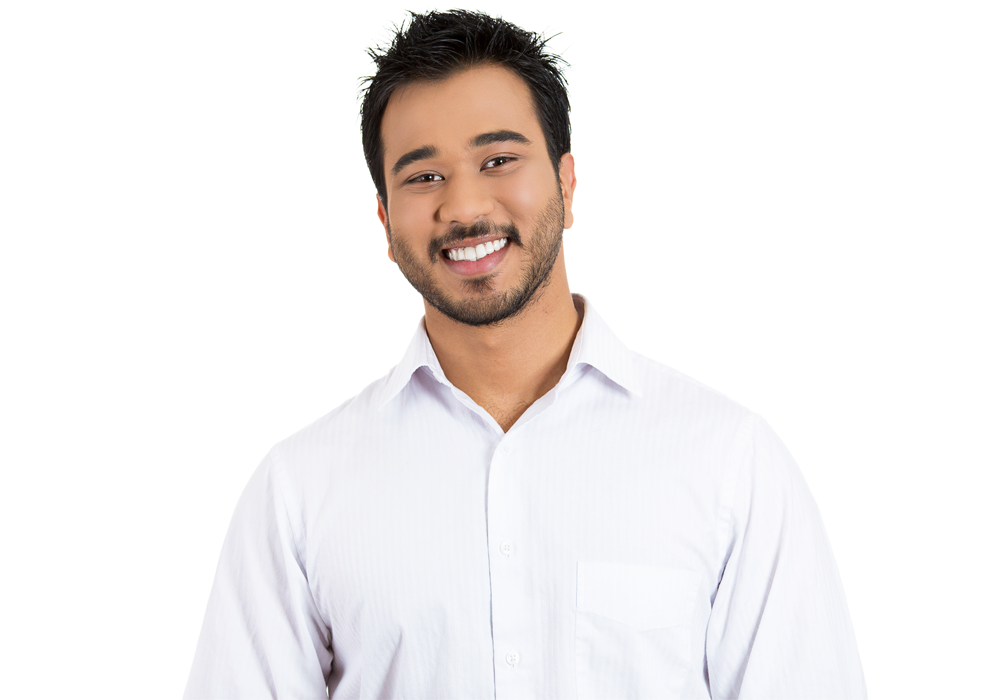
Gender: men